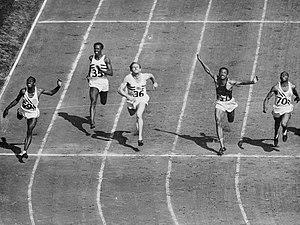
L'épreuve du 100 mètres masculin aux Jeux olympiques de 1948 s'est déroulée les 30 et 31 juillet 1948 au Stade de Wembley de Londres, au Royaume-Uni. Elle est remportée par l'Américain Harrison Dillard.
Le 100 mètres fait partie des épreuves inscrites au programme des premiers Jeux olympiques de l'ère moderne, en 1896, à Athènes. Le 100 m féminin se dispute pour la première fois lors des Jeux de 1928, à Amsterdam.
Les épreuves d'athlétisme des Jeux olympiques d'été de 1948 ont eu lieu du 30 juillet au 7 août 1948 au Stade de Wembley de Londres, au Royaume-Uni. 745 athlètes issus de 53 nations ont pris part aux 33 épreuves du programme.